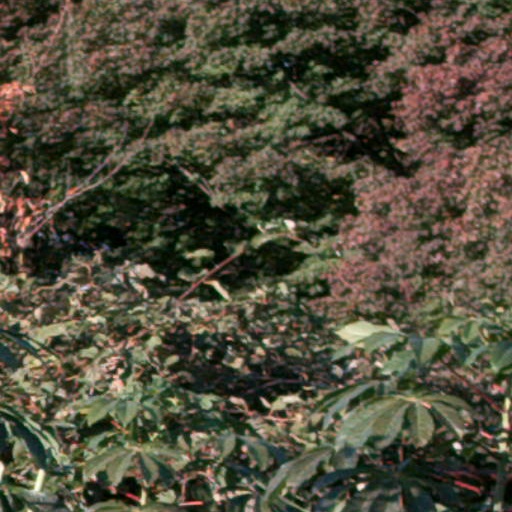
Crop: cassava